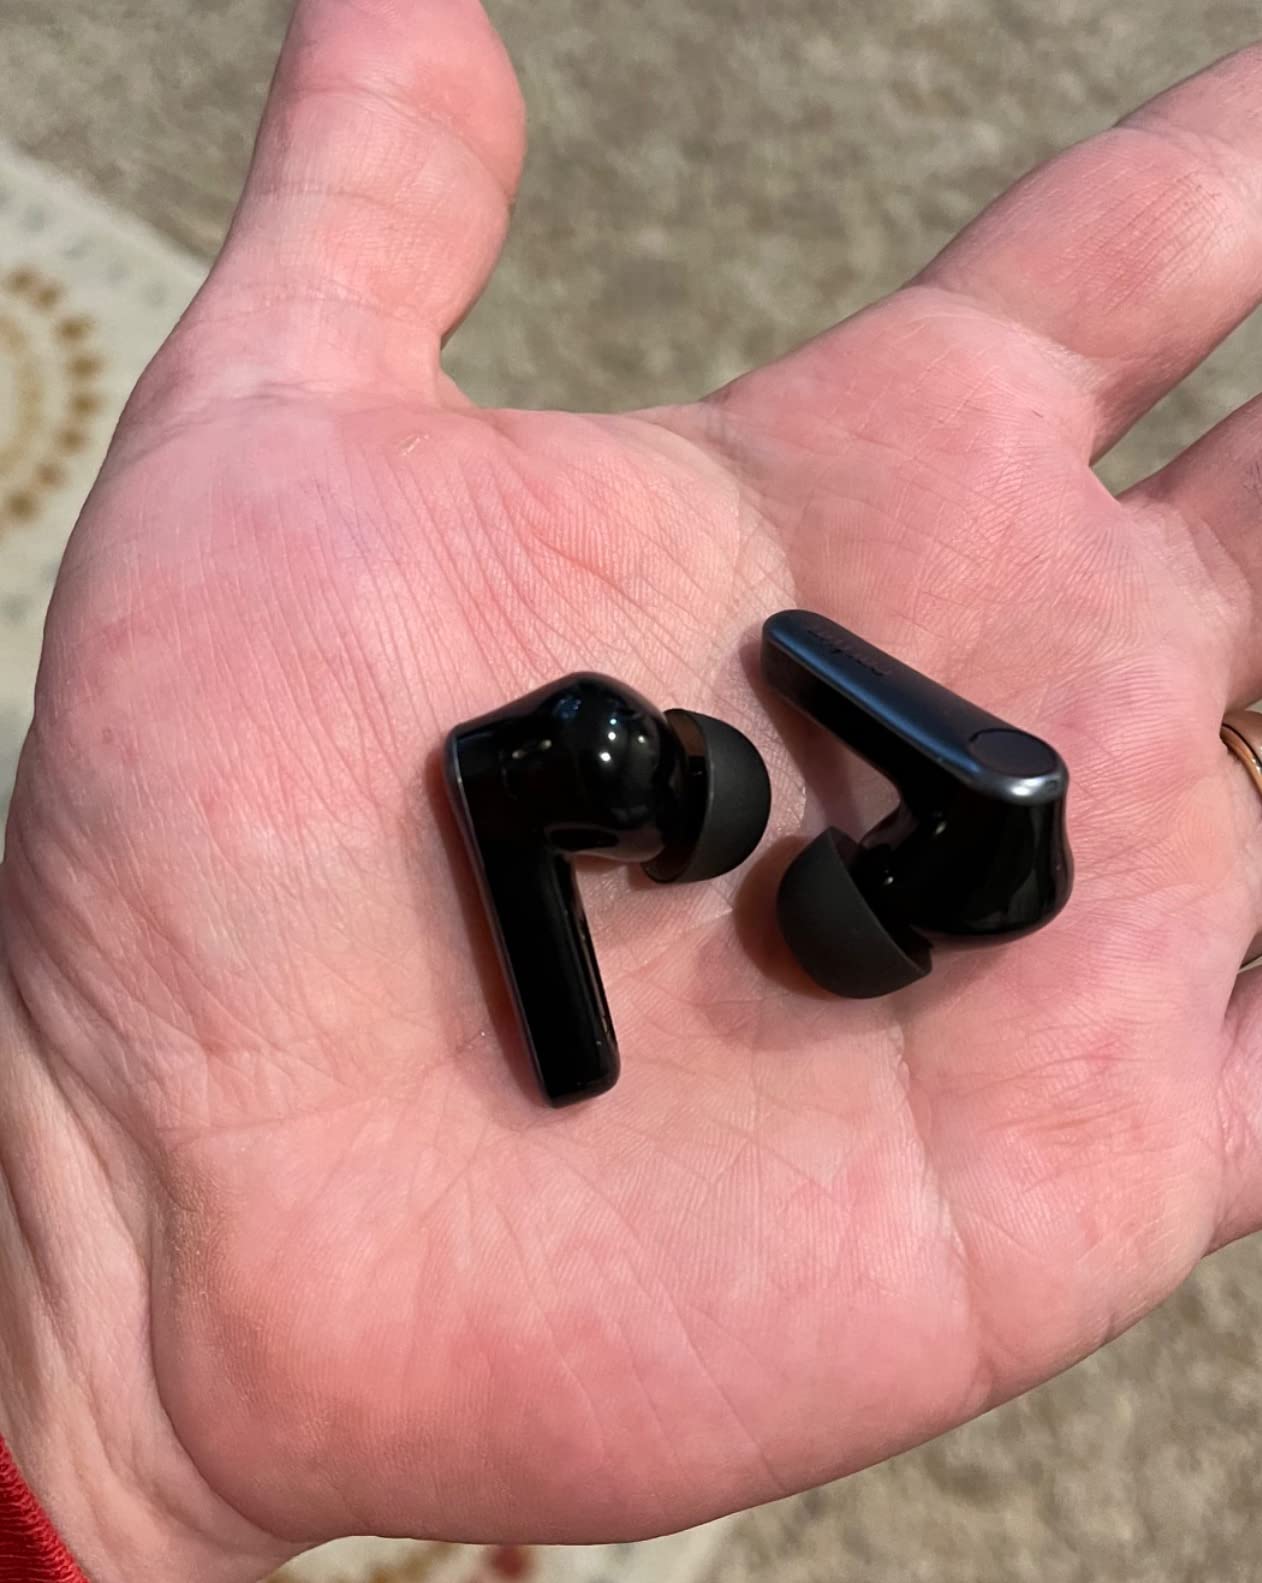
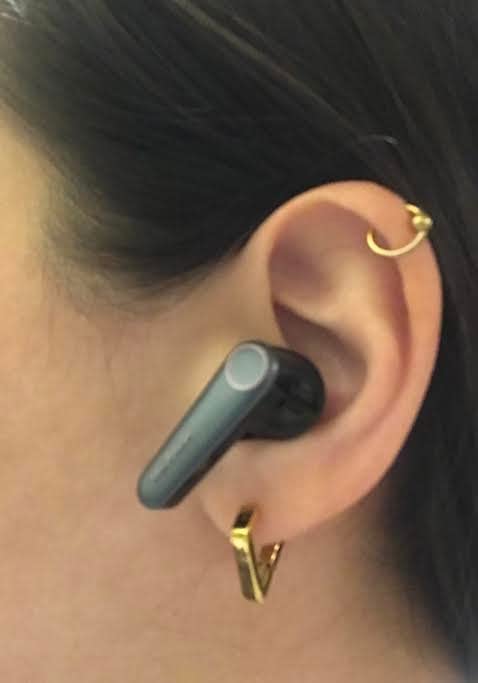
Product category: earbuds
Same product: yes